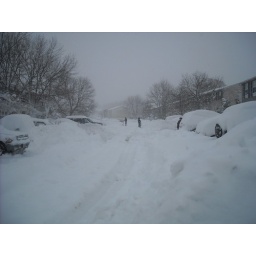
This is looking from the road by my house up towards the exit.